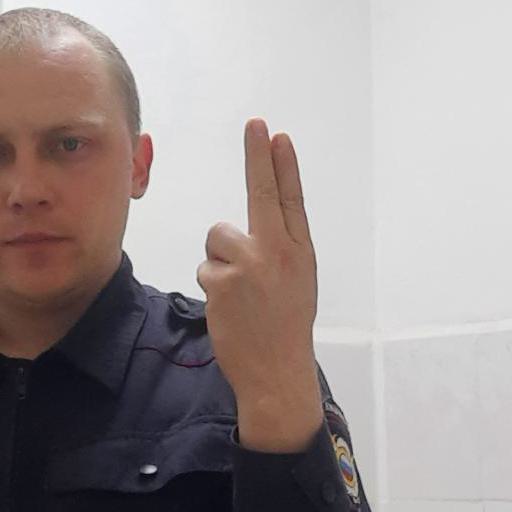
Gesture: two_up_inverted